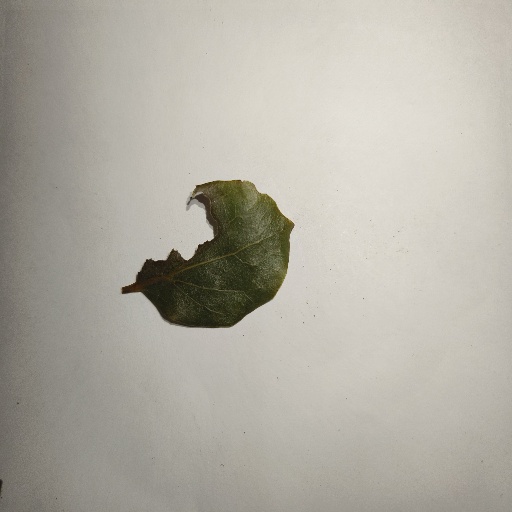
Species: Camphor
Leaf condition: Shot Hole